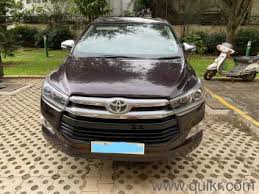
Label: noambulance